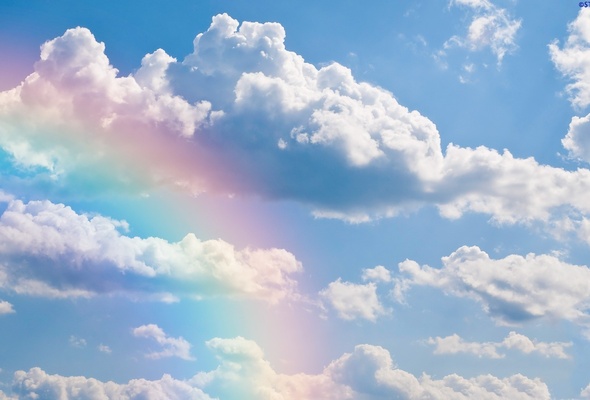
Weather: cloudy or overcast